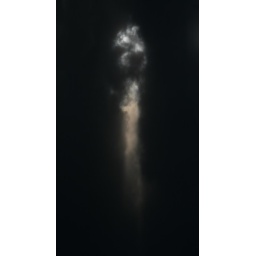
one cloud in the spring sky